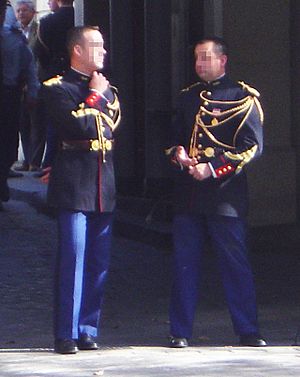
Fangsnor
Medlemmer af den franske republikanske garde med Aiguillettes.
En fangsnor er en del af visse uniformer. Det oprindelige formål er at undgå at hovedbeklædningen mistes, selv om den falder af. I dag er er fangsnoren oftest rent dekorativ og kaldes så en gallasnor eller en adjudantsnor. Snoreværket består evt. af metalomvundne snore, der kan være flettet eller snoet sammen og sidde flere sammen om skulderen på uniformsjakken.